Jack Jersey

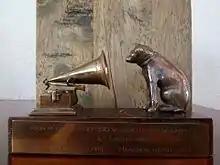
5 time "His Master's Voice" ("Golden Dog")

In May 1982, he had a hit with "Puerto de Llansa (Lady Rose)" in the Netherlands. Just a couple of months later he was appointed Honorary citizen for it by the Mayor of Llançà, a fishing village on the Costa Brava in Spain.